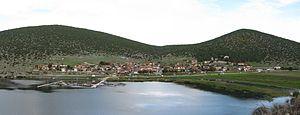
Psarádes est un village de la municipalité de Prespes, dans la région de Flórina, en Macédoine-Occidentale. Jusqu'en 1927, il était connu sous le nom de Nívitsa.